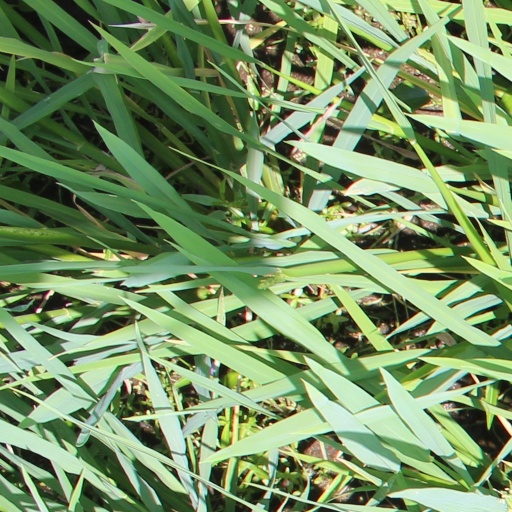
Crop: rice